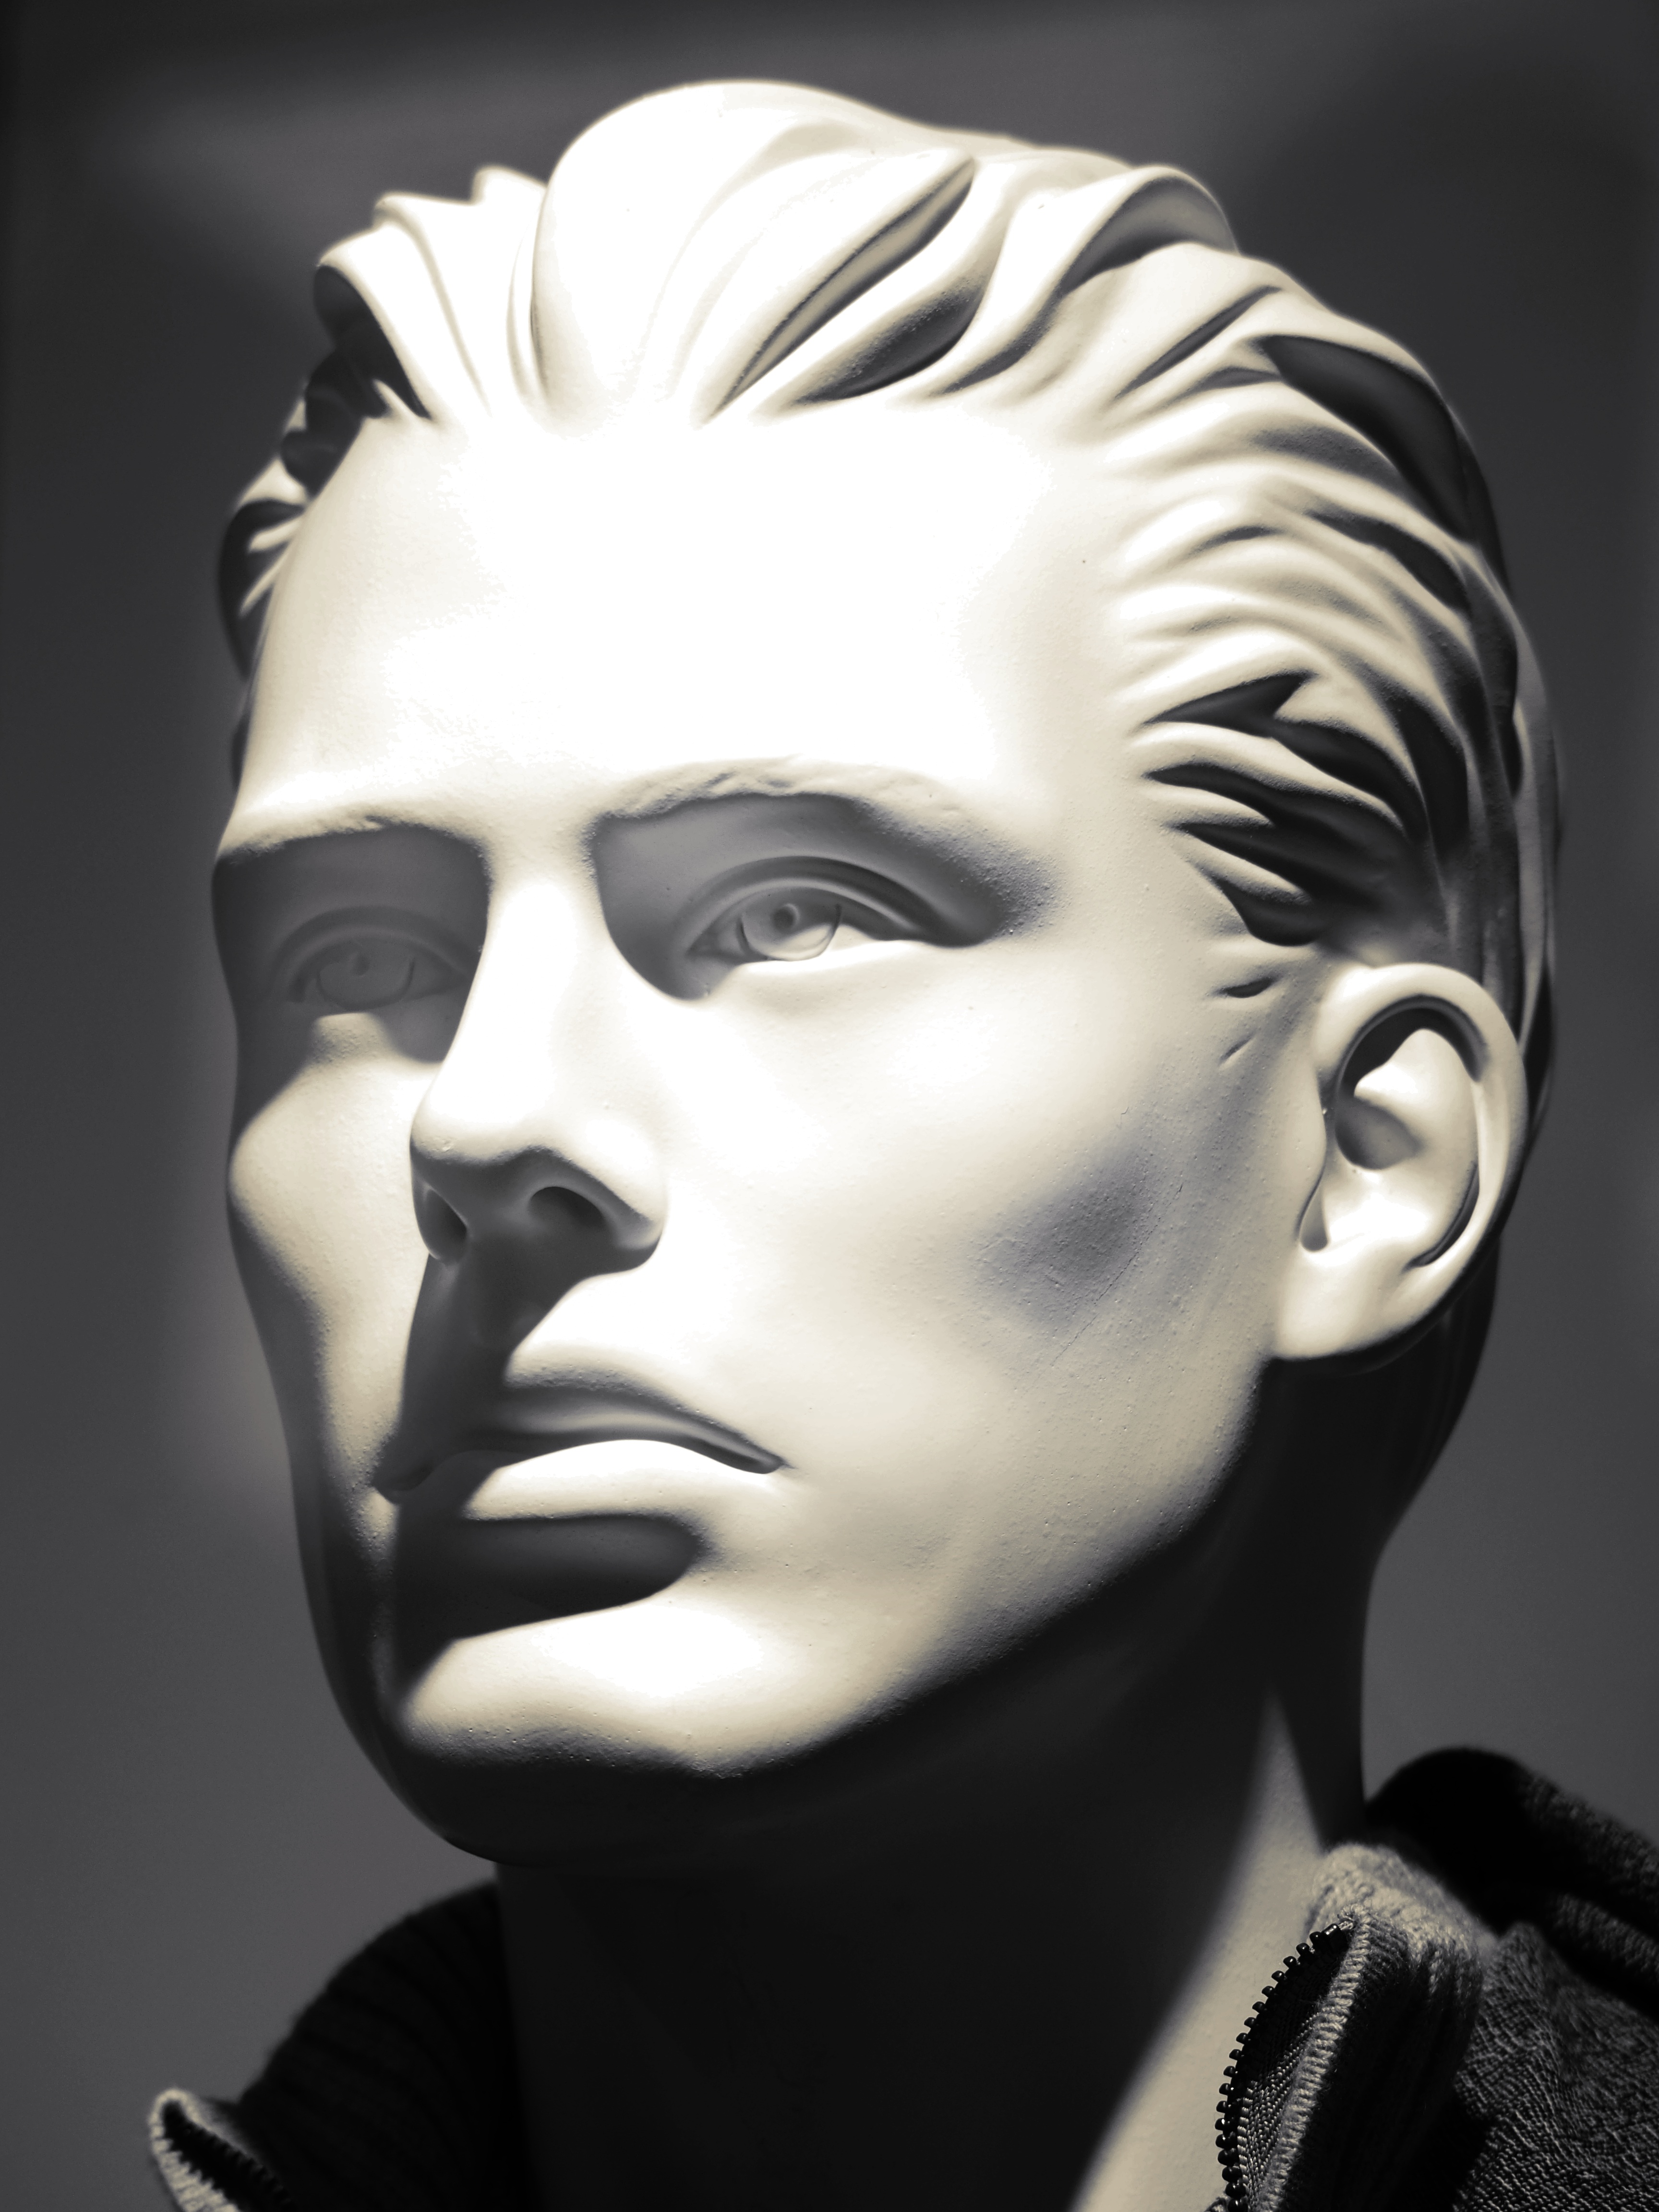
black and white, white, monument, statue, portrait, human, clothing, black, monochrome, hairstyle, face, sculpture, doll, art, drawing, illustration, head, faces, costume, doll face, dolls head, monochrome photography, artist doll